Chemische Fabrik Kalk

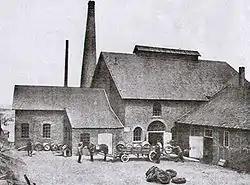
Chemische Fabrik Kalk in 1859.

As the new company flourished several adjacent lots were purchased in 1860 to expand the production facilities and to maintain the regional market leadership in potassium nitrate. With prices for Russian potash increasing, the factory began to use a by-product of the sugar production from sugar beet. In 1860 the factory also began to produce sodium chloride, which was crystallized from rock salt.